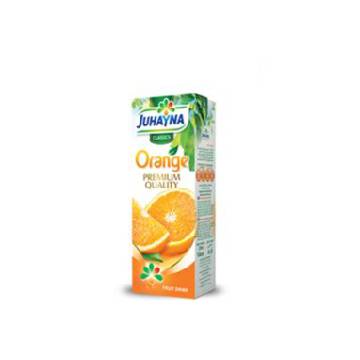
Waste category: cardboard